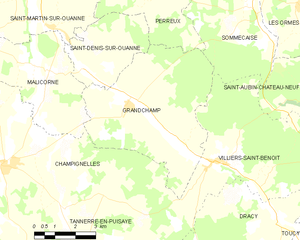
Carte des communes françaises Grandchamp